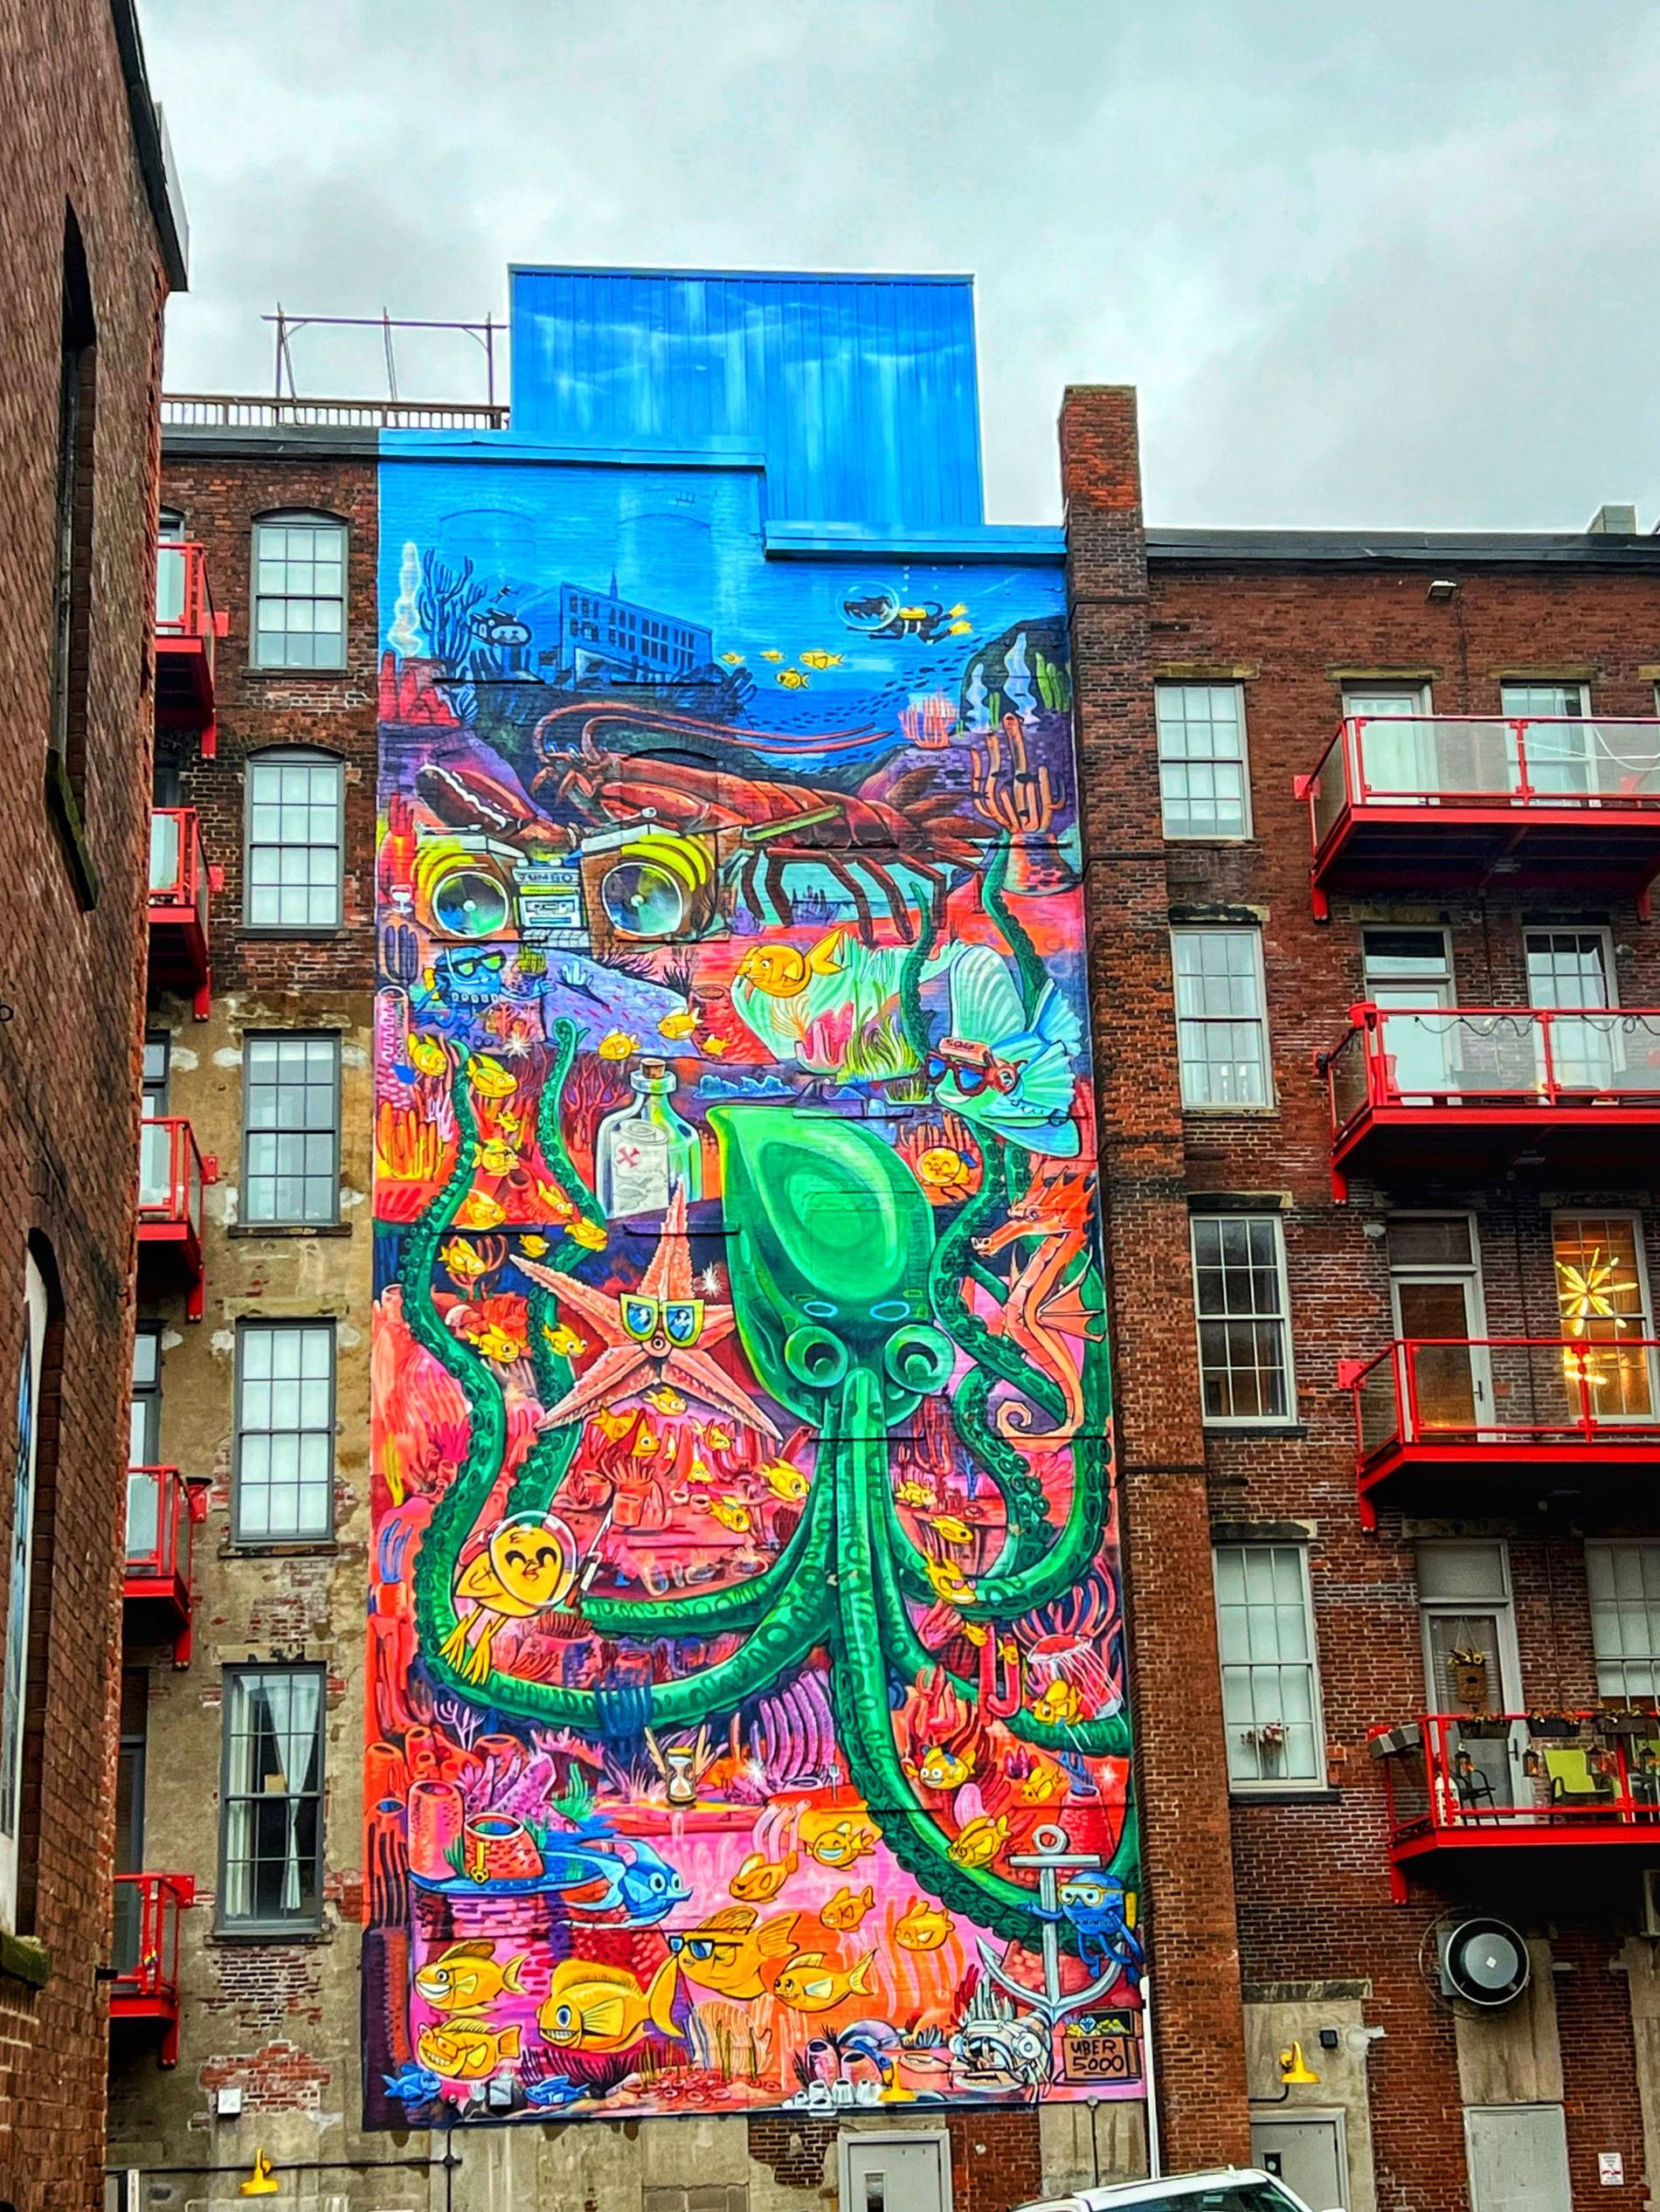
Colorful Graffiti
The image shows a graffiti on a brick building. It features an octopus surrounded by sea creatures. The building has windows, balconies, and a car parked in front.
Low angle shot, The scene shows a graffit on a red brick building, featuring a green octopus surrounded by colorful sea creatures. the natural lighting is soft and even. The image has a lively and artistic feel.
Labels: Art, Painting, Car, Transportation, Vehicle, Person, Urban, City, Mural, Graffiti, Buildings, Window, Handrail, Balcony, Sky